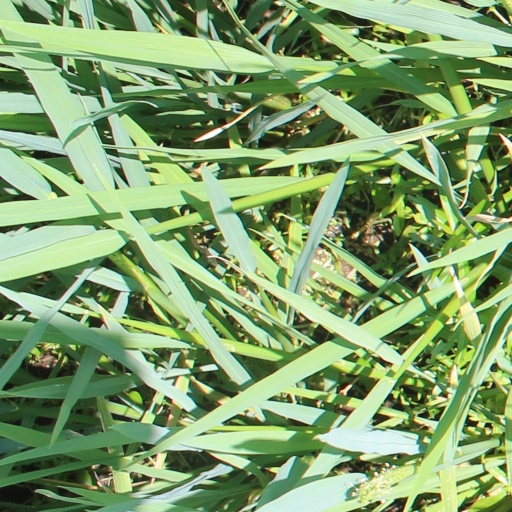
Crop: rice